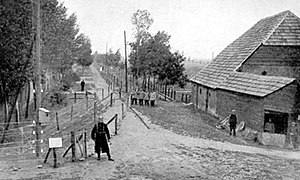
Dodendraad / Bygning
Dodendraad nær en belgisk gård og en tysk patrulje.
Dodendraad eller dødstråden var et livsfarligt elektrisk hegn, som blev opstillet af de tyske militær for at holde kontrol med grænsen mellem Holland og Belgien under besættelsen af Belgien under 1. verdenskrig.